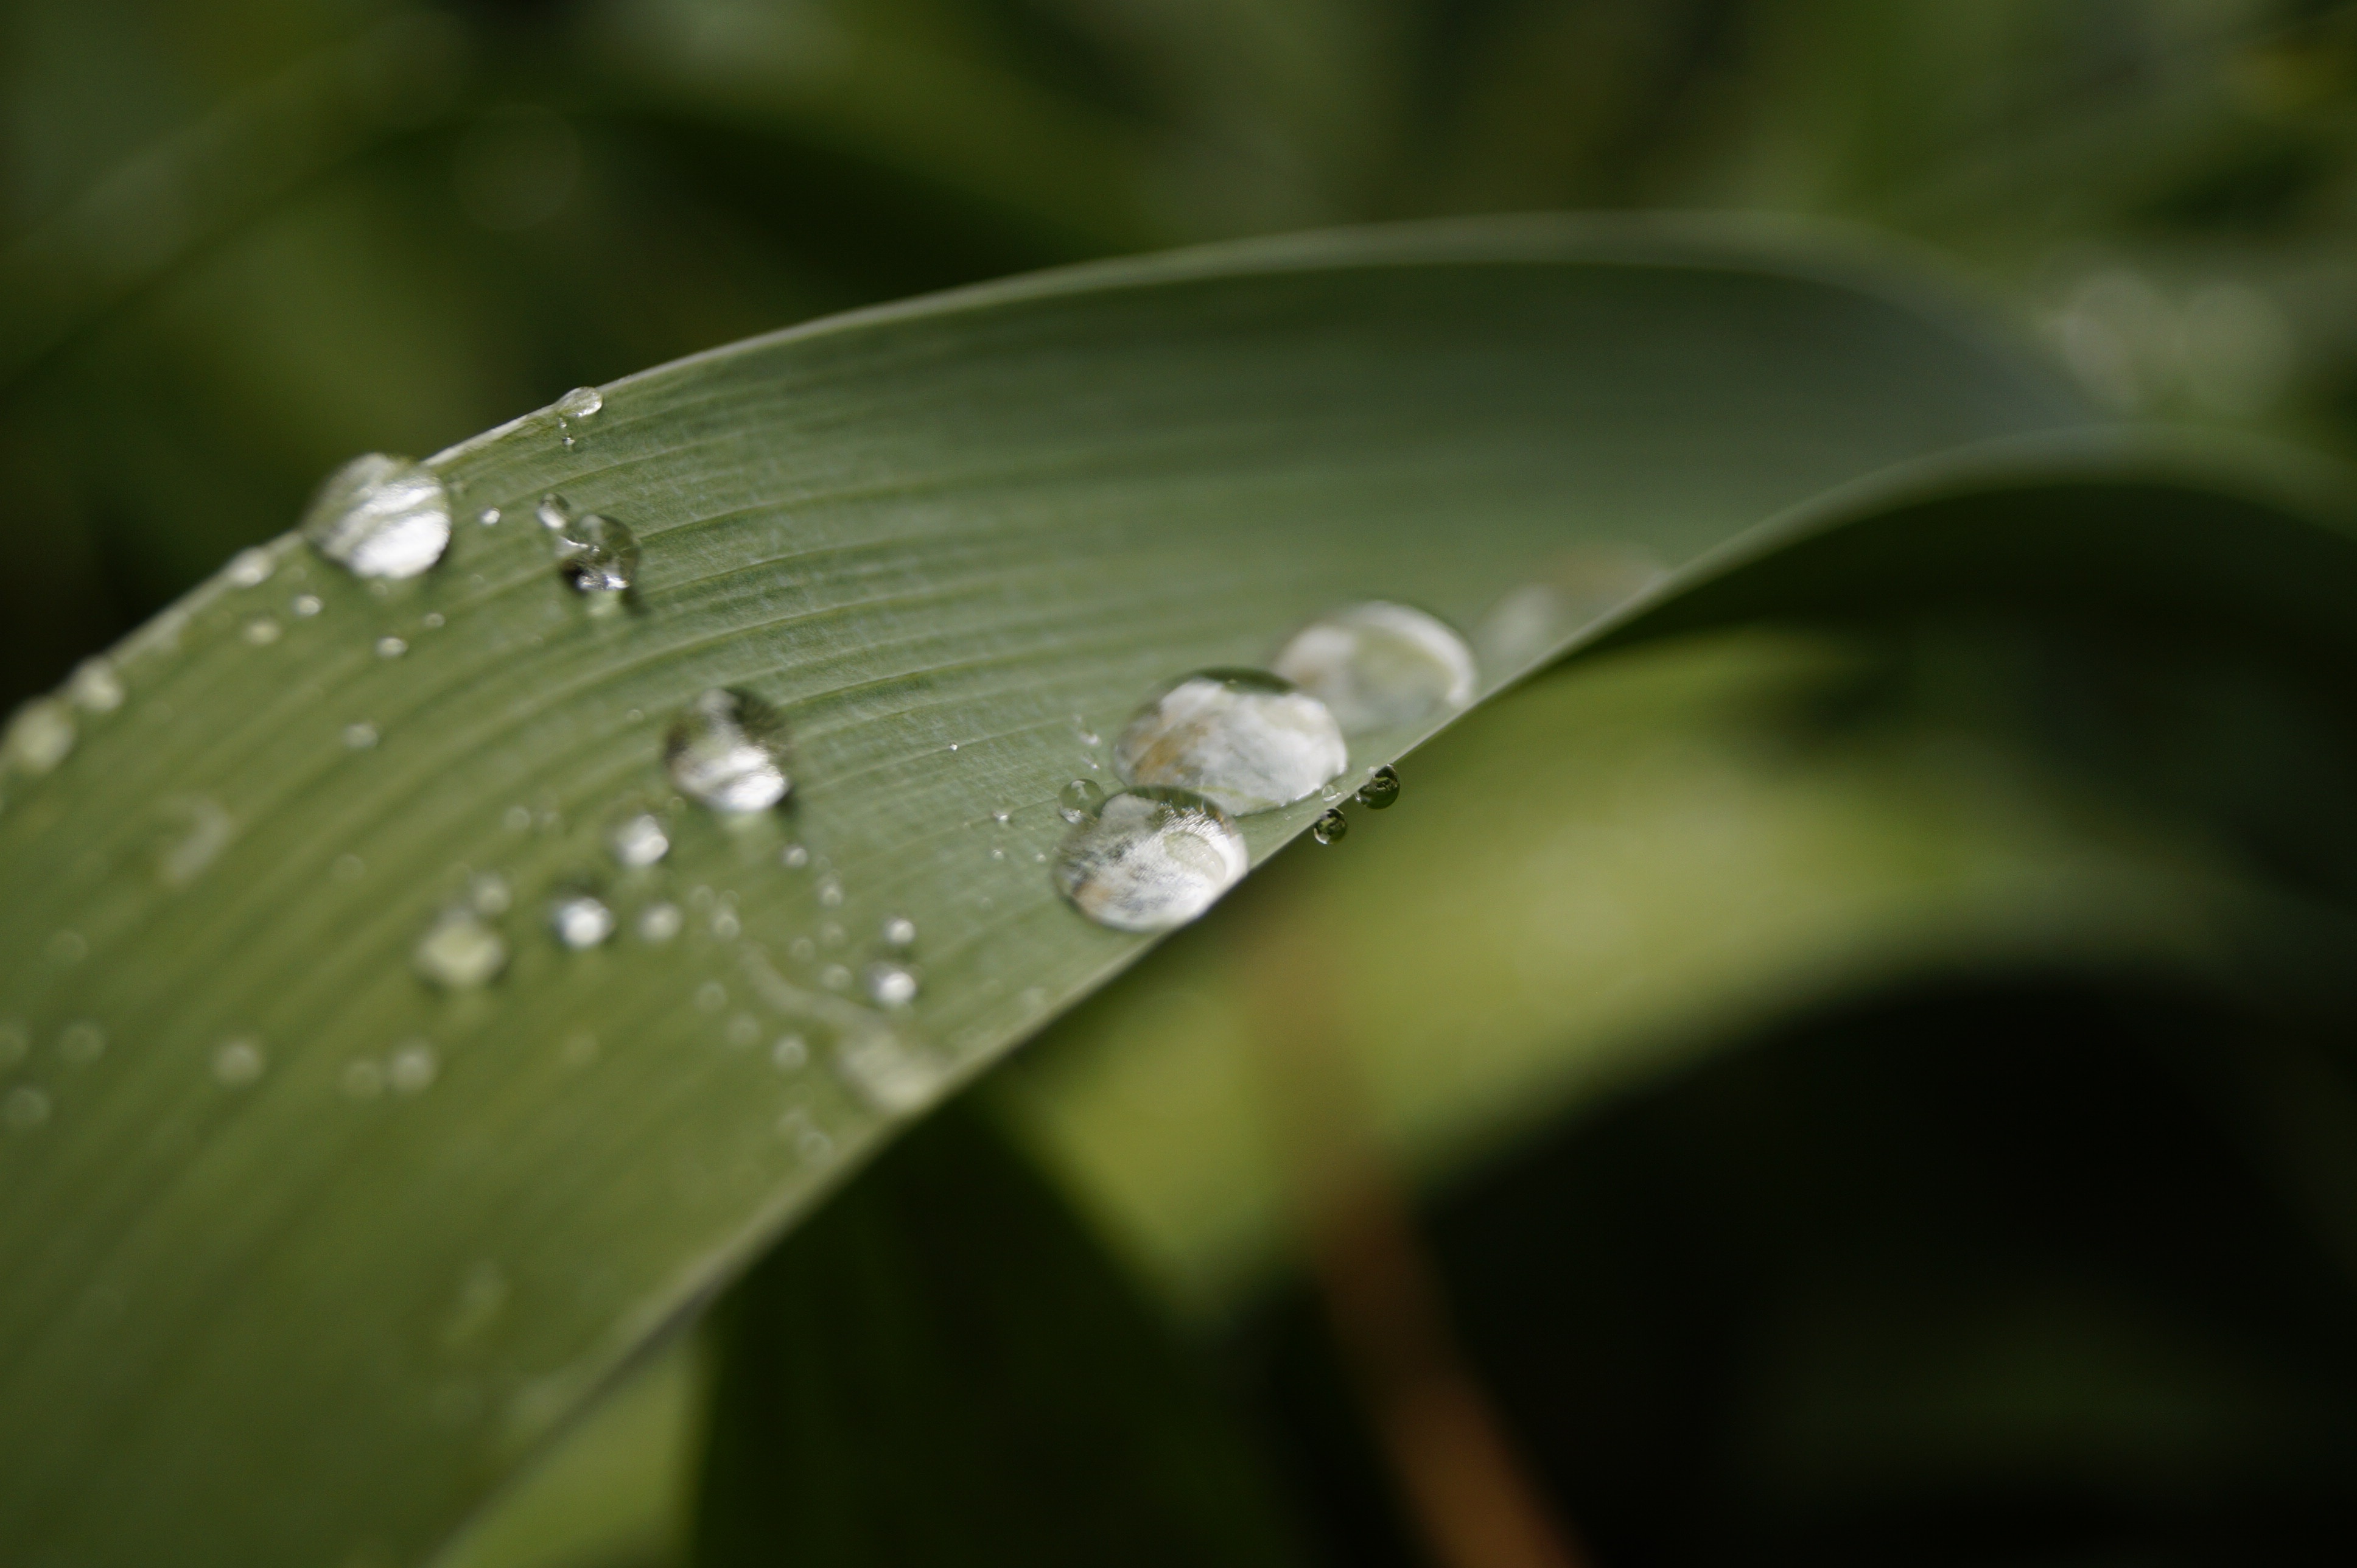
water, nature, grass, drop, dew, plant, photography, sunlight, rain, leaf, flower, raindrop, foliage, green, botany, garden, flora, close up, moisture, just add water, macro photography, green leaf, after the rain, plant stem